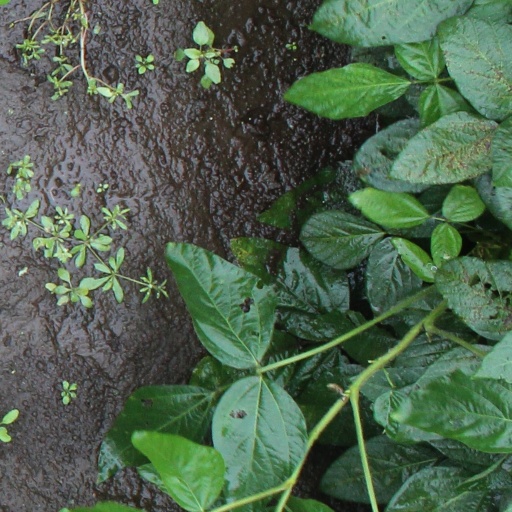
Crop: soybean